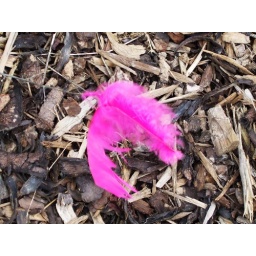
found in car park of astra book shop, shrewsbury.